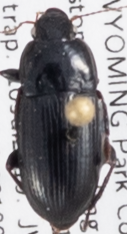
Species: Harpalus opacipennis
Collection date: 2019-07-10
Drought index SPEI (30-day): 0.47
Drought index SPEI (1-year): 0.2
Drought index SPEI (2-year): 1.28